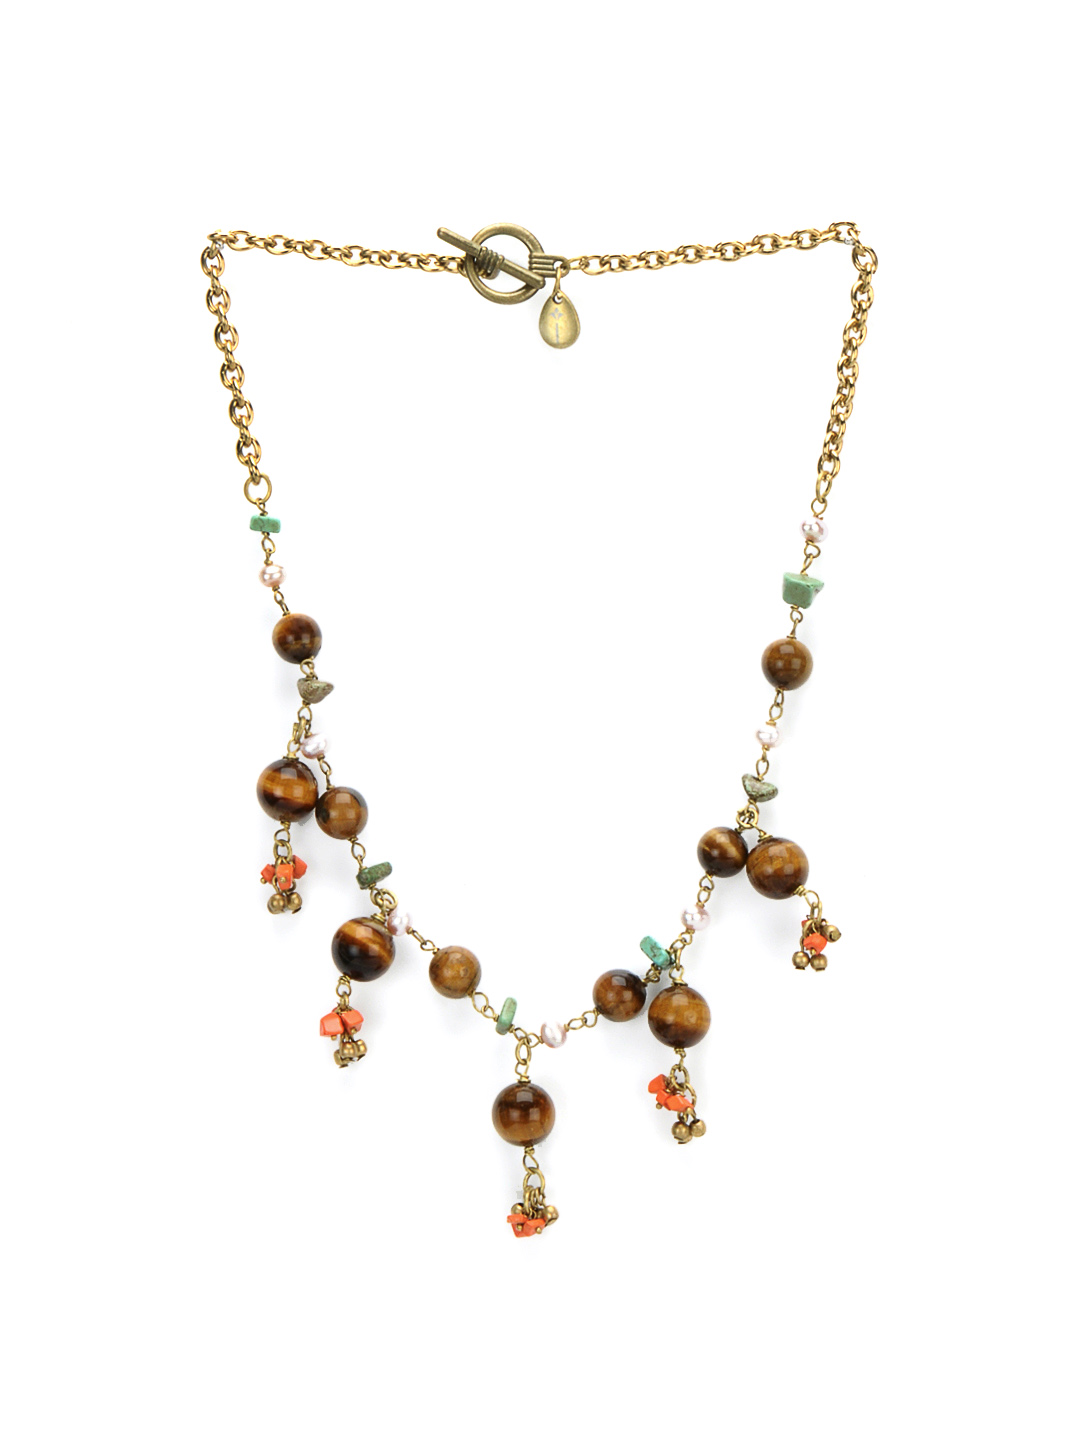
Ivory Tag Women Dangling Tiger Eye Brown Necklace
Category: Accessories / Jewellery / Necklace and Chains
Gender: Women
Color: Gold
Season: Fall 2012
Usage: Casual